Sigismondo Betti

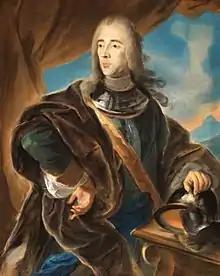
"Portrait of Rodolfo Brignole Sale" (former Doge of Genoa) by Sigismondo Betti

Sigismondo Betti (January 25, 1700 in Florence – after 1783 in Florence) was an Italian painter.